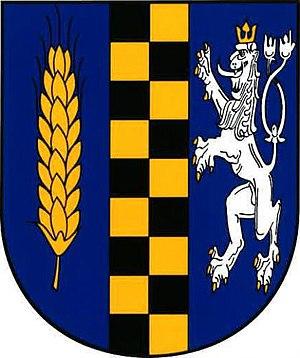
Všestudy est une commune du district de Chomutov, dans la région d'Ústí nad Labem, en République tchèque. Sa population s'élevait à 188 habitants en 2018.